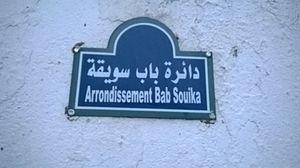
Bab Souika, Tunis
Bab Souika est une délégation tunisienne dépendant du gouvernorat de Tunis.